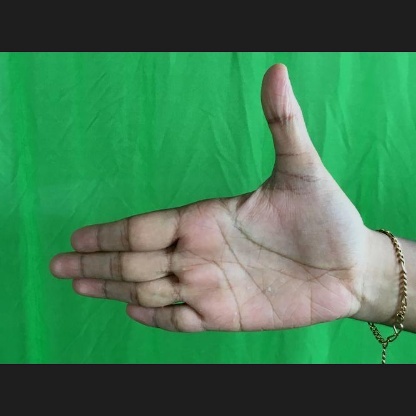
Mudra: Ardhachandran